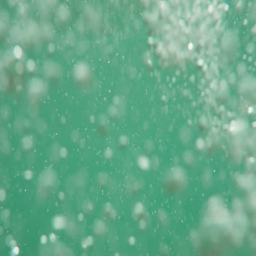
bubbles rising to the surface .